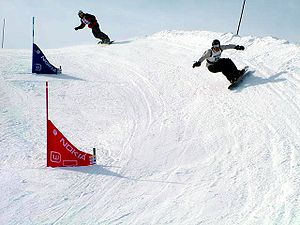
Snowboard Cross
Snowboardere i en snowboardcross-konkurrence.
Snowboard cross competition
Snowboard Cross eller snowboardcross er en snowboard-konkurrence i hvilken en gruppe af snowboardere starter samtidig fra toppen af en nedadgående bane, for så at konkurrere om at at være den første til at nå bunden. Snowboard Cross blev første gang introduceret til det olympiske program i 2006, men har været en del af X-Games siden disses start i 1997. Den allerførste konkurrence i boardercross blev afholdt i foråret 1991.